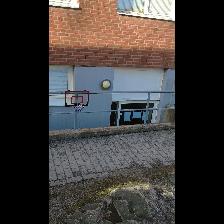
Label: NonHuman